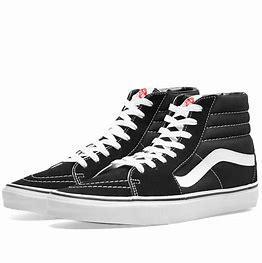
Brand: Vans
Model: UA SK8 Hi